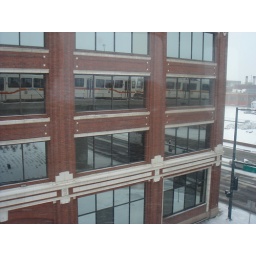
from the train - see the reflection in the building windows